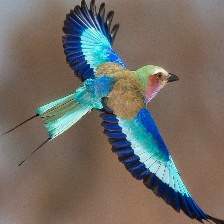
Species: INDIAN ROLLER
Scientific name: CORACIAS BENGHALENSIS